Zytturm, Zug

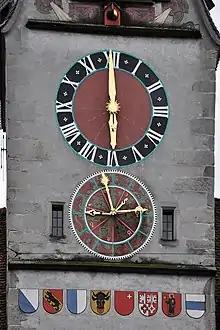
Astronomical clock, Zytturm

The astronomical clock on the eastern side of the tower was installed in 1574. Underneath the clockface, the calendar dial has four hands: